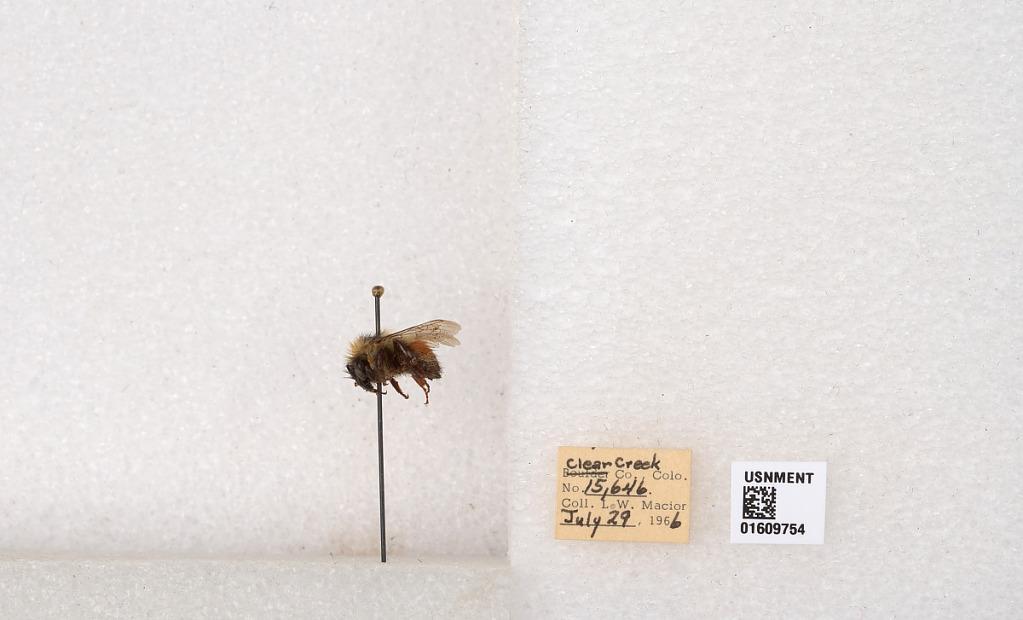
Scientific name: Bombus (Pyrobombus) sylvicola Kirby
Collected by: L. Macior
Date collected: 1966-7-29
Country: United States
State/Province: Colorado
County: Clear Creek
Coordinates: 39.6856, -105.645